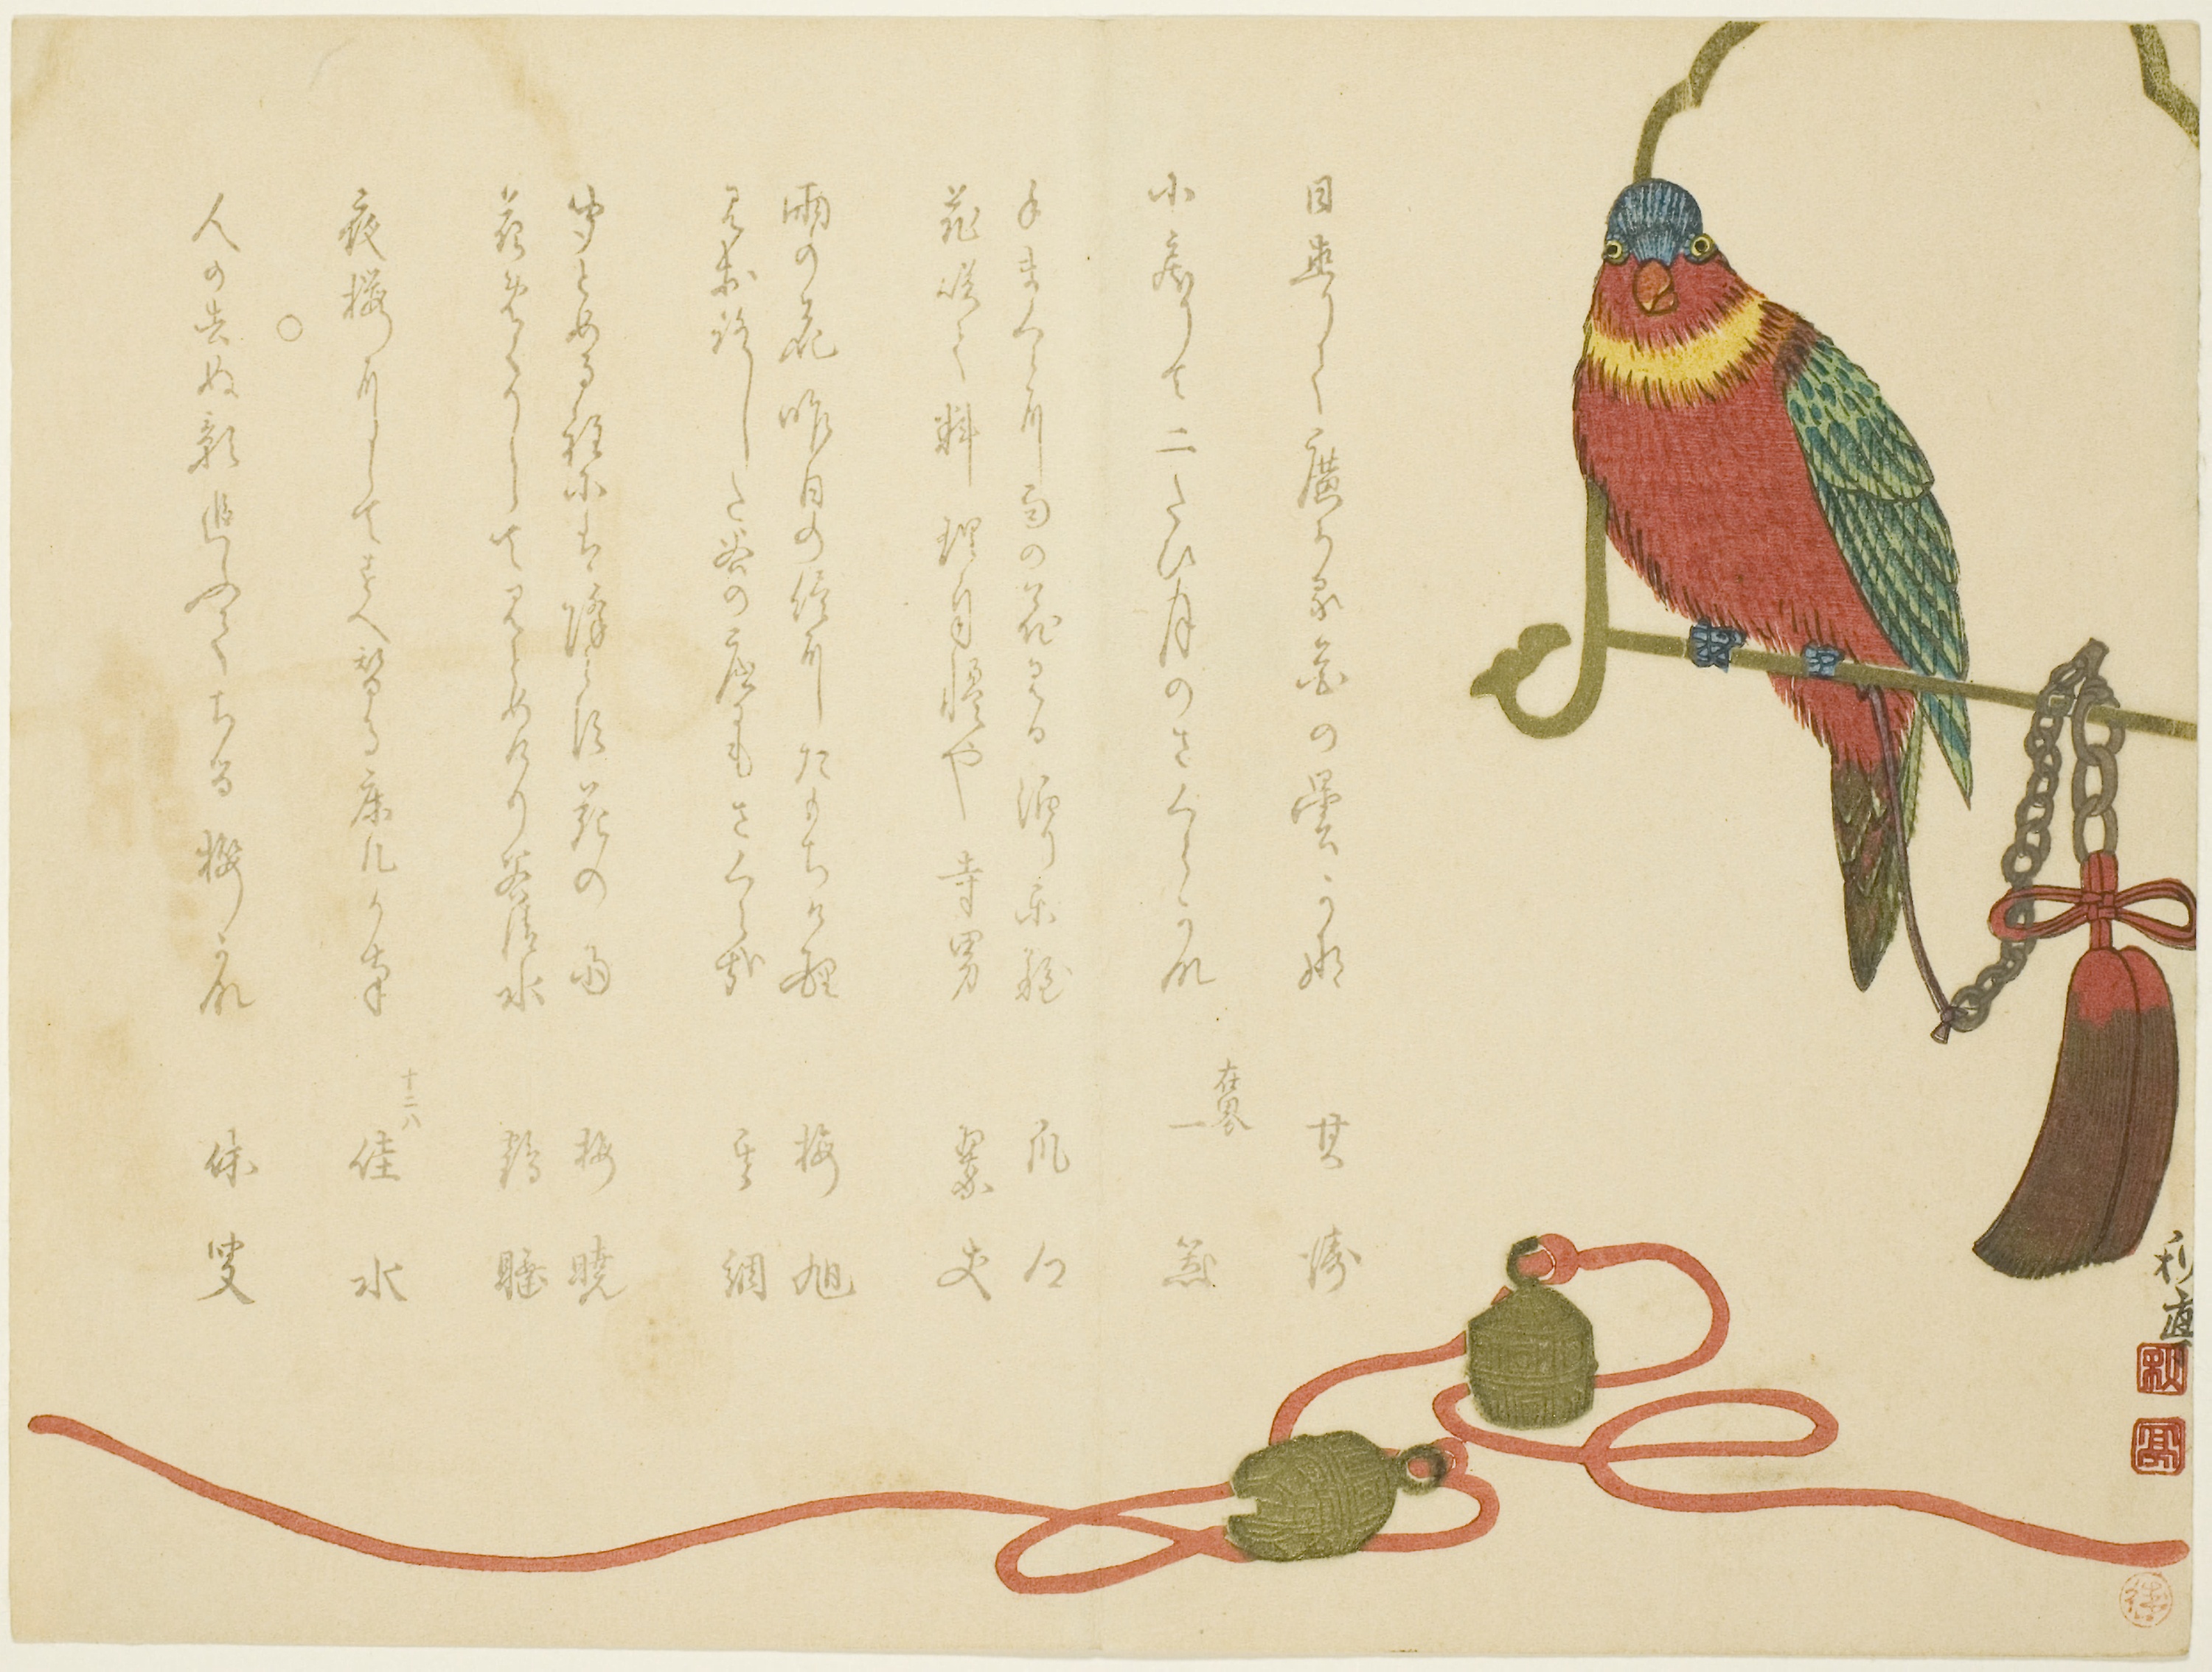
fauna, bird, beak, paper, art, illustration, font, paper product, feather